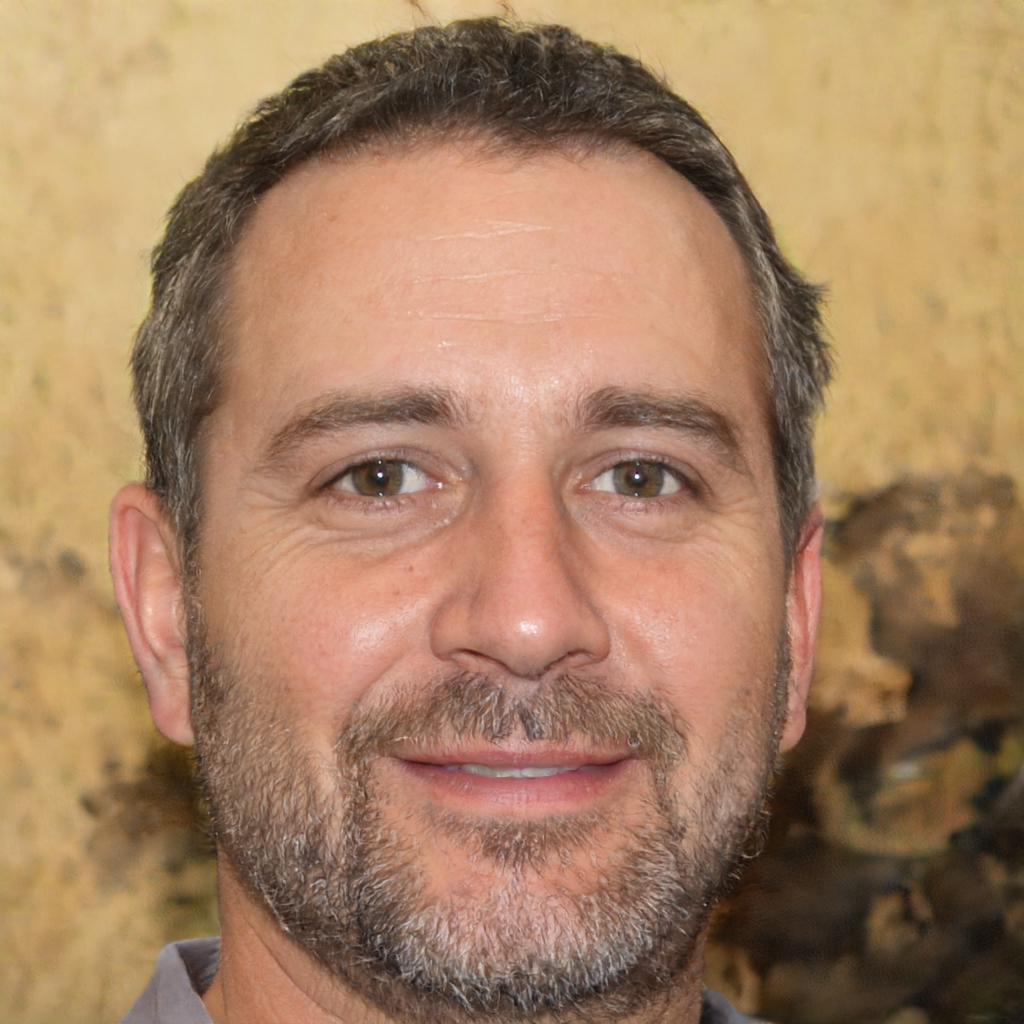
Label: No Watermark